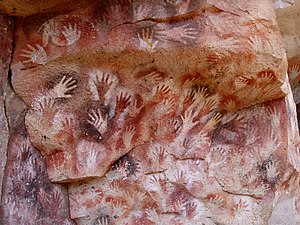
Cueva de las Manos
Håndaftryk ved Cuevas de las Manos på Río Pinturas, nær byen Perito Moreno i Santa Cruz-Provinsen, Argentina.
Cueva de las Manos ligger ved Río Pinturas i Patagonien, Argentina. Det er mere en klippevæg overdækket med et overhængende bjerg end en grotte. På klippevæggen findes malerier af hundredetals hænder hvilket har givet grotten sit navn. Der findes også et antal dyr afbilledet. Malerierne er mellen 13.000 og 9.500 år gamle.